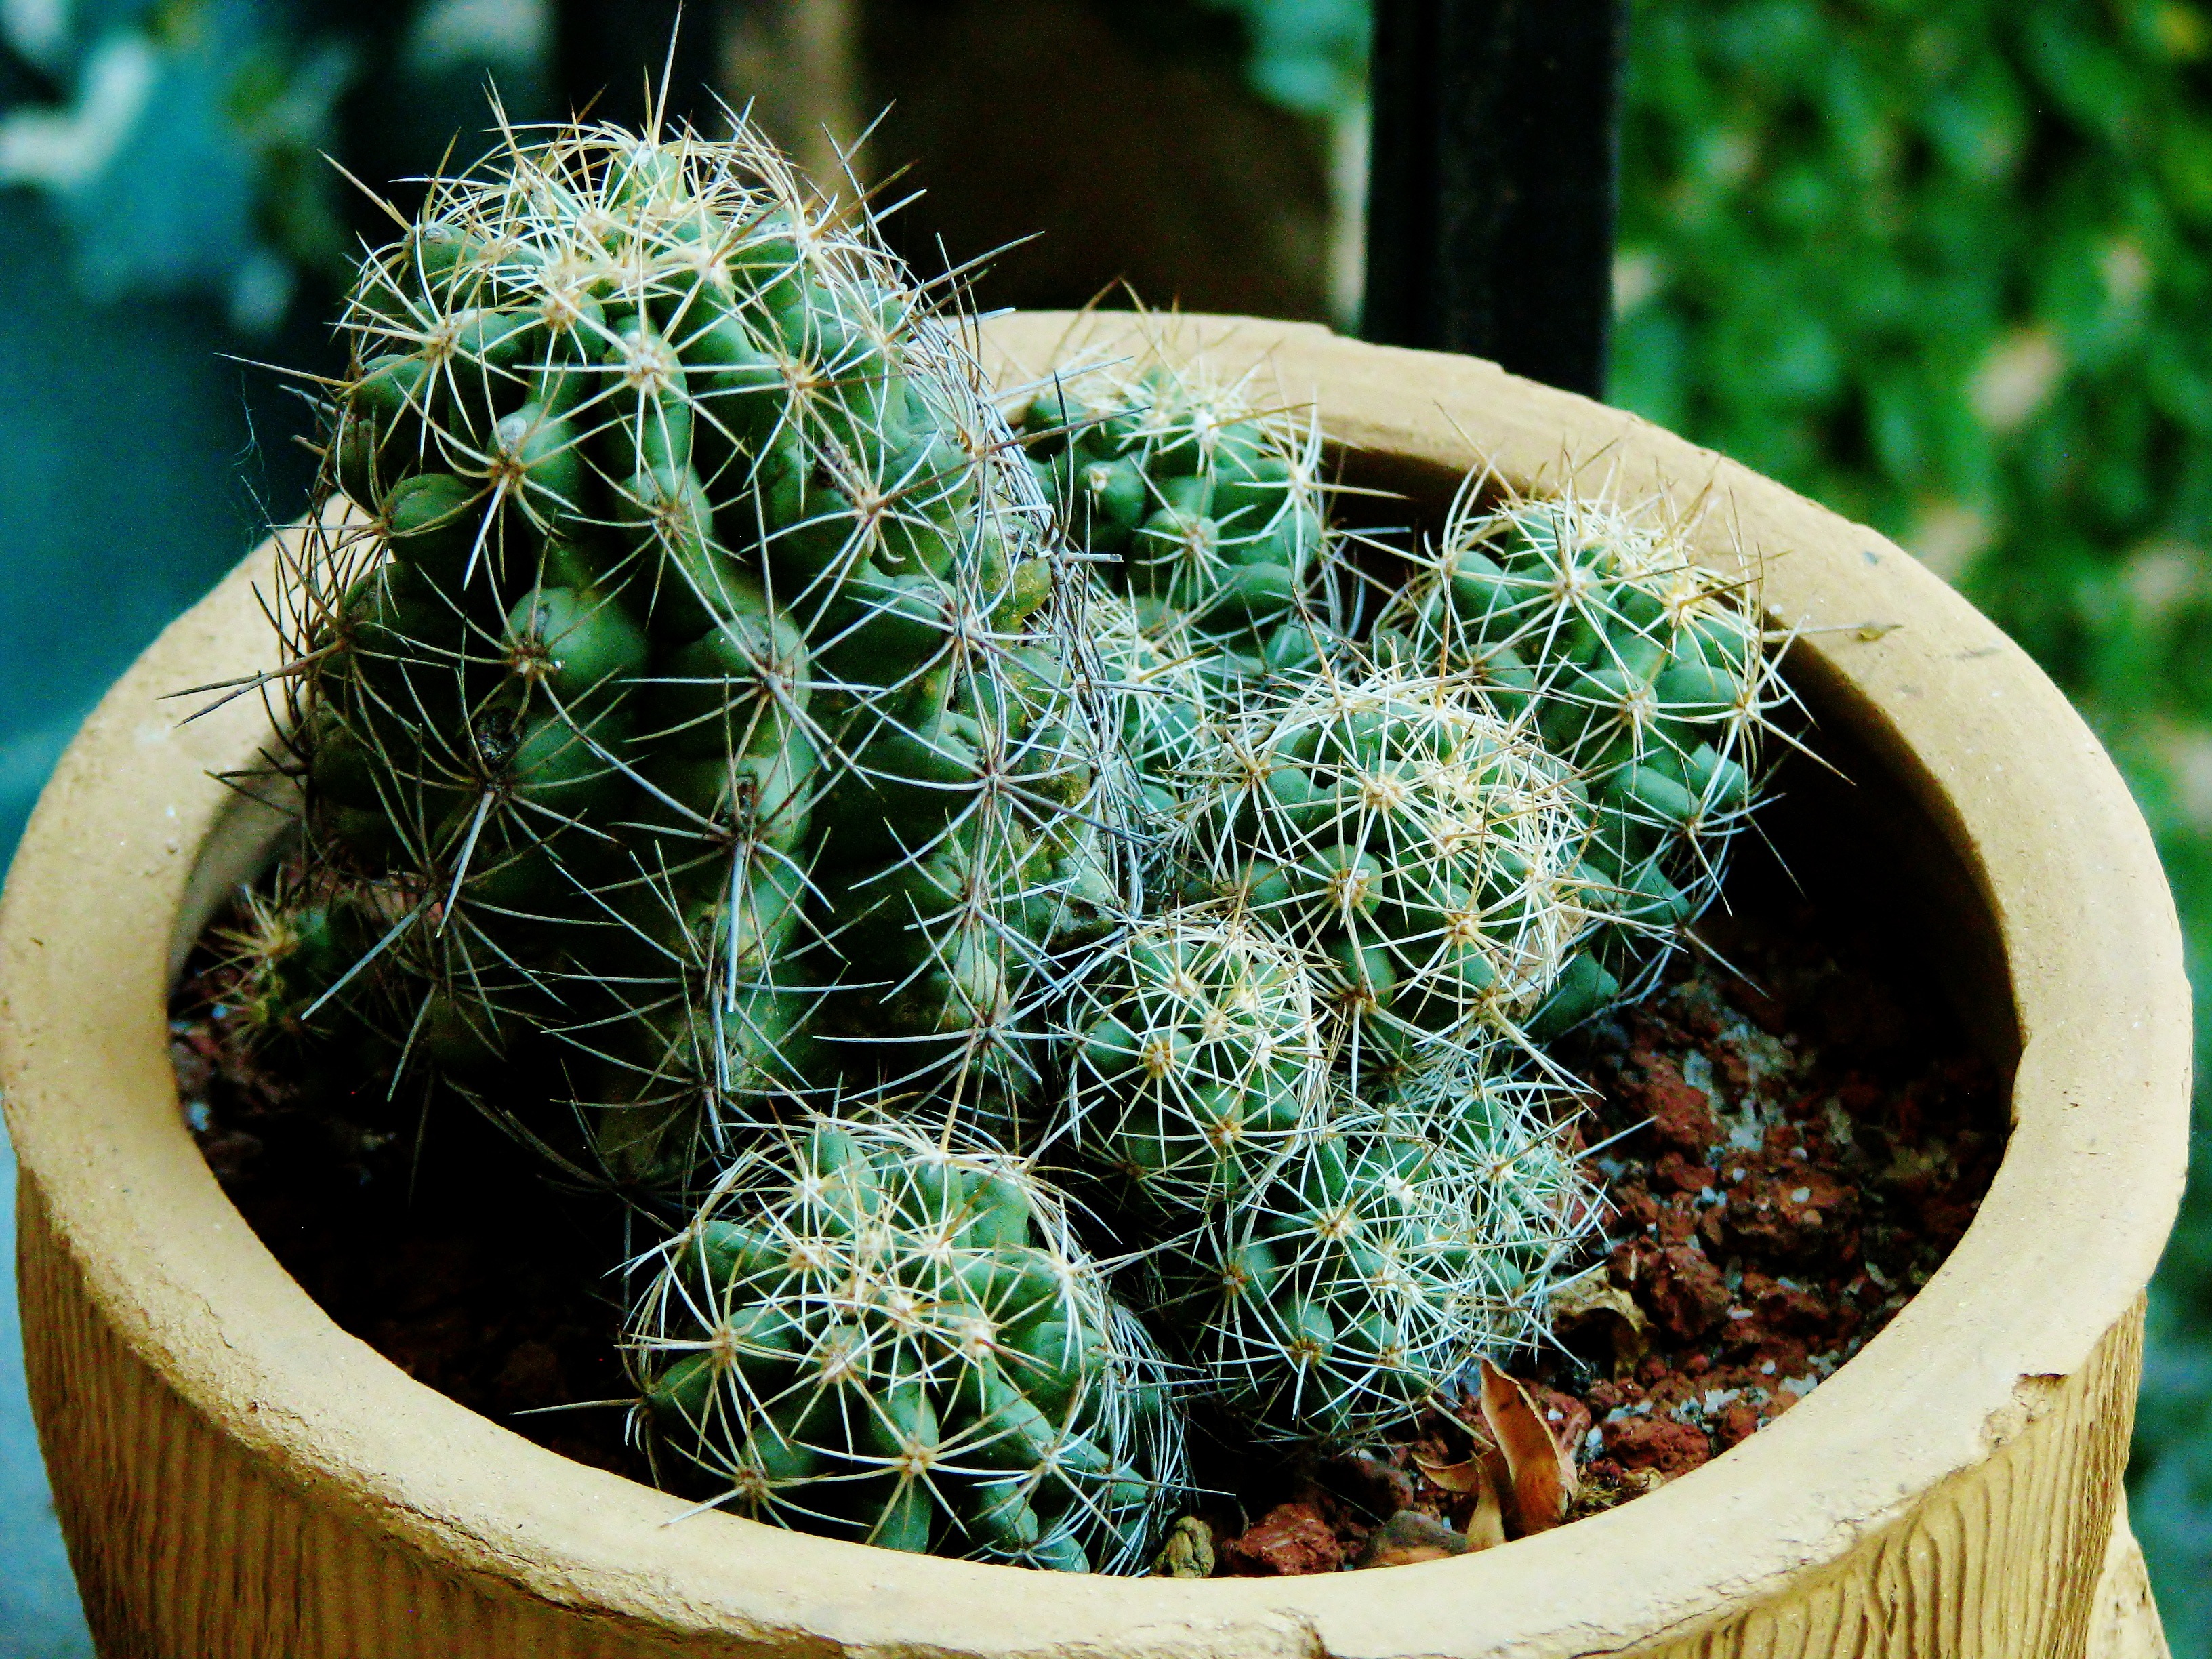
cactus, plant, flower, pot, botany, cacti, potted plant, caryophyllales, flowering plant, land plant, hedgehog cactus